Hard-Boiled Cop and Dolphin

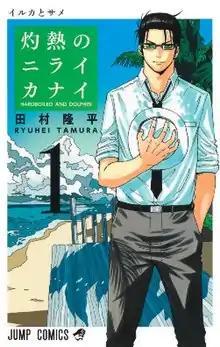
Cover of the first volume, featuring Samejima

is a Japanese manga series written and illustrated by Ryuhei Tamura. It was serialized in Shueisha's manga magazine "Weekly Shōnen Jump" from June 2020 to June 2021. The series was published digitally in English by Viz Media.